Enriched uranium

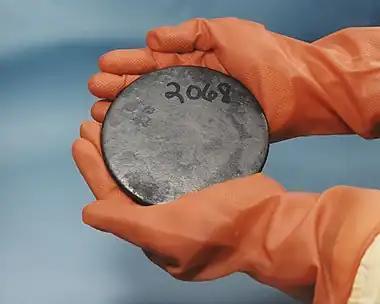
A billet of highly enriched uranium metal

Highly enriched uranium (HEU) has a 20% or higher concentration of U. This high enrichment level is essential for nuclear weapons and certain specialized reactor designs. The fissile uranium in nuclear weapon primaries usually contains 85% or more of U known as weapons grade, though theoretically for an implosion design, a minimum of 20% could be sufficient (called weapon-usable) although it would require hundreds of kilograms of material and "would not be practical to design"; even lower enrichment is hypothetically possible, but as the enrichment percentage decreases the critical mass for unmoderated fast neutrons rapidly increases, with for example, an infinite mass of 5.4% U being required. For criticality experiments, enrichment of uranium to over 97% has been accomplished.